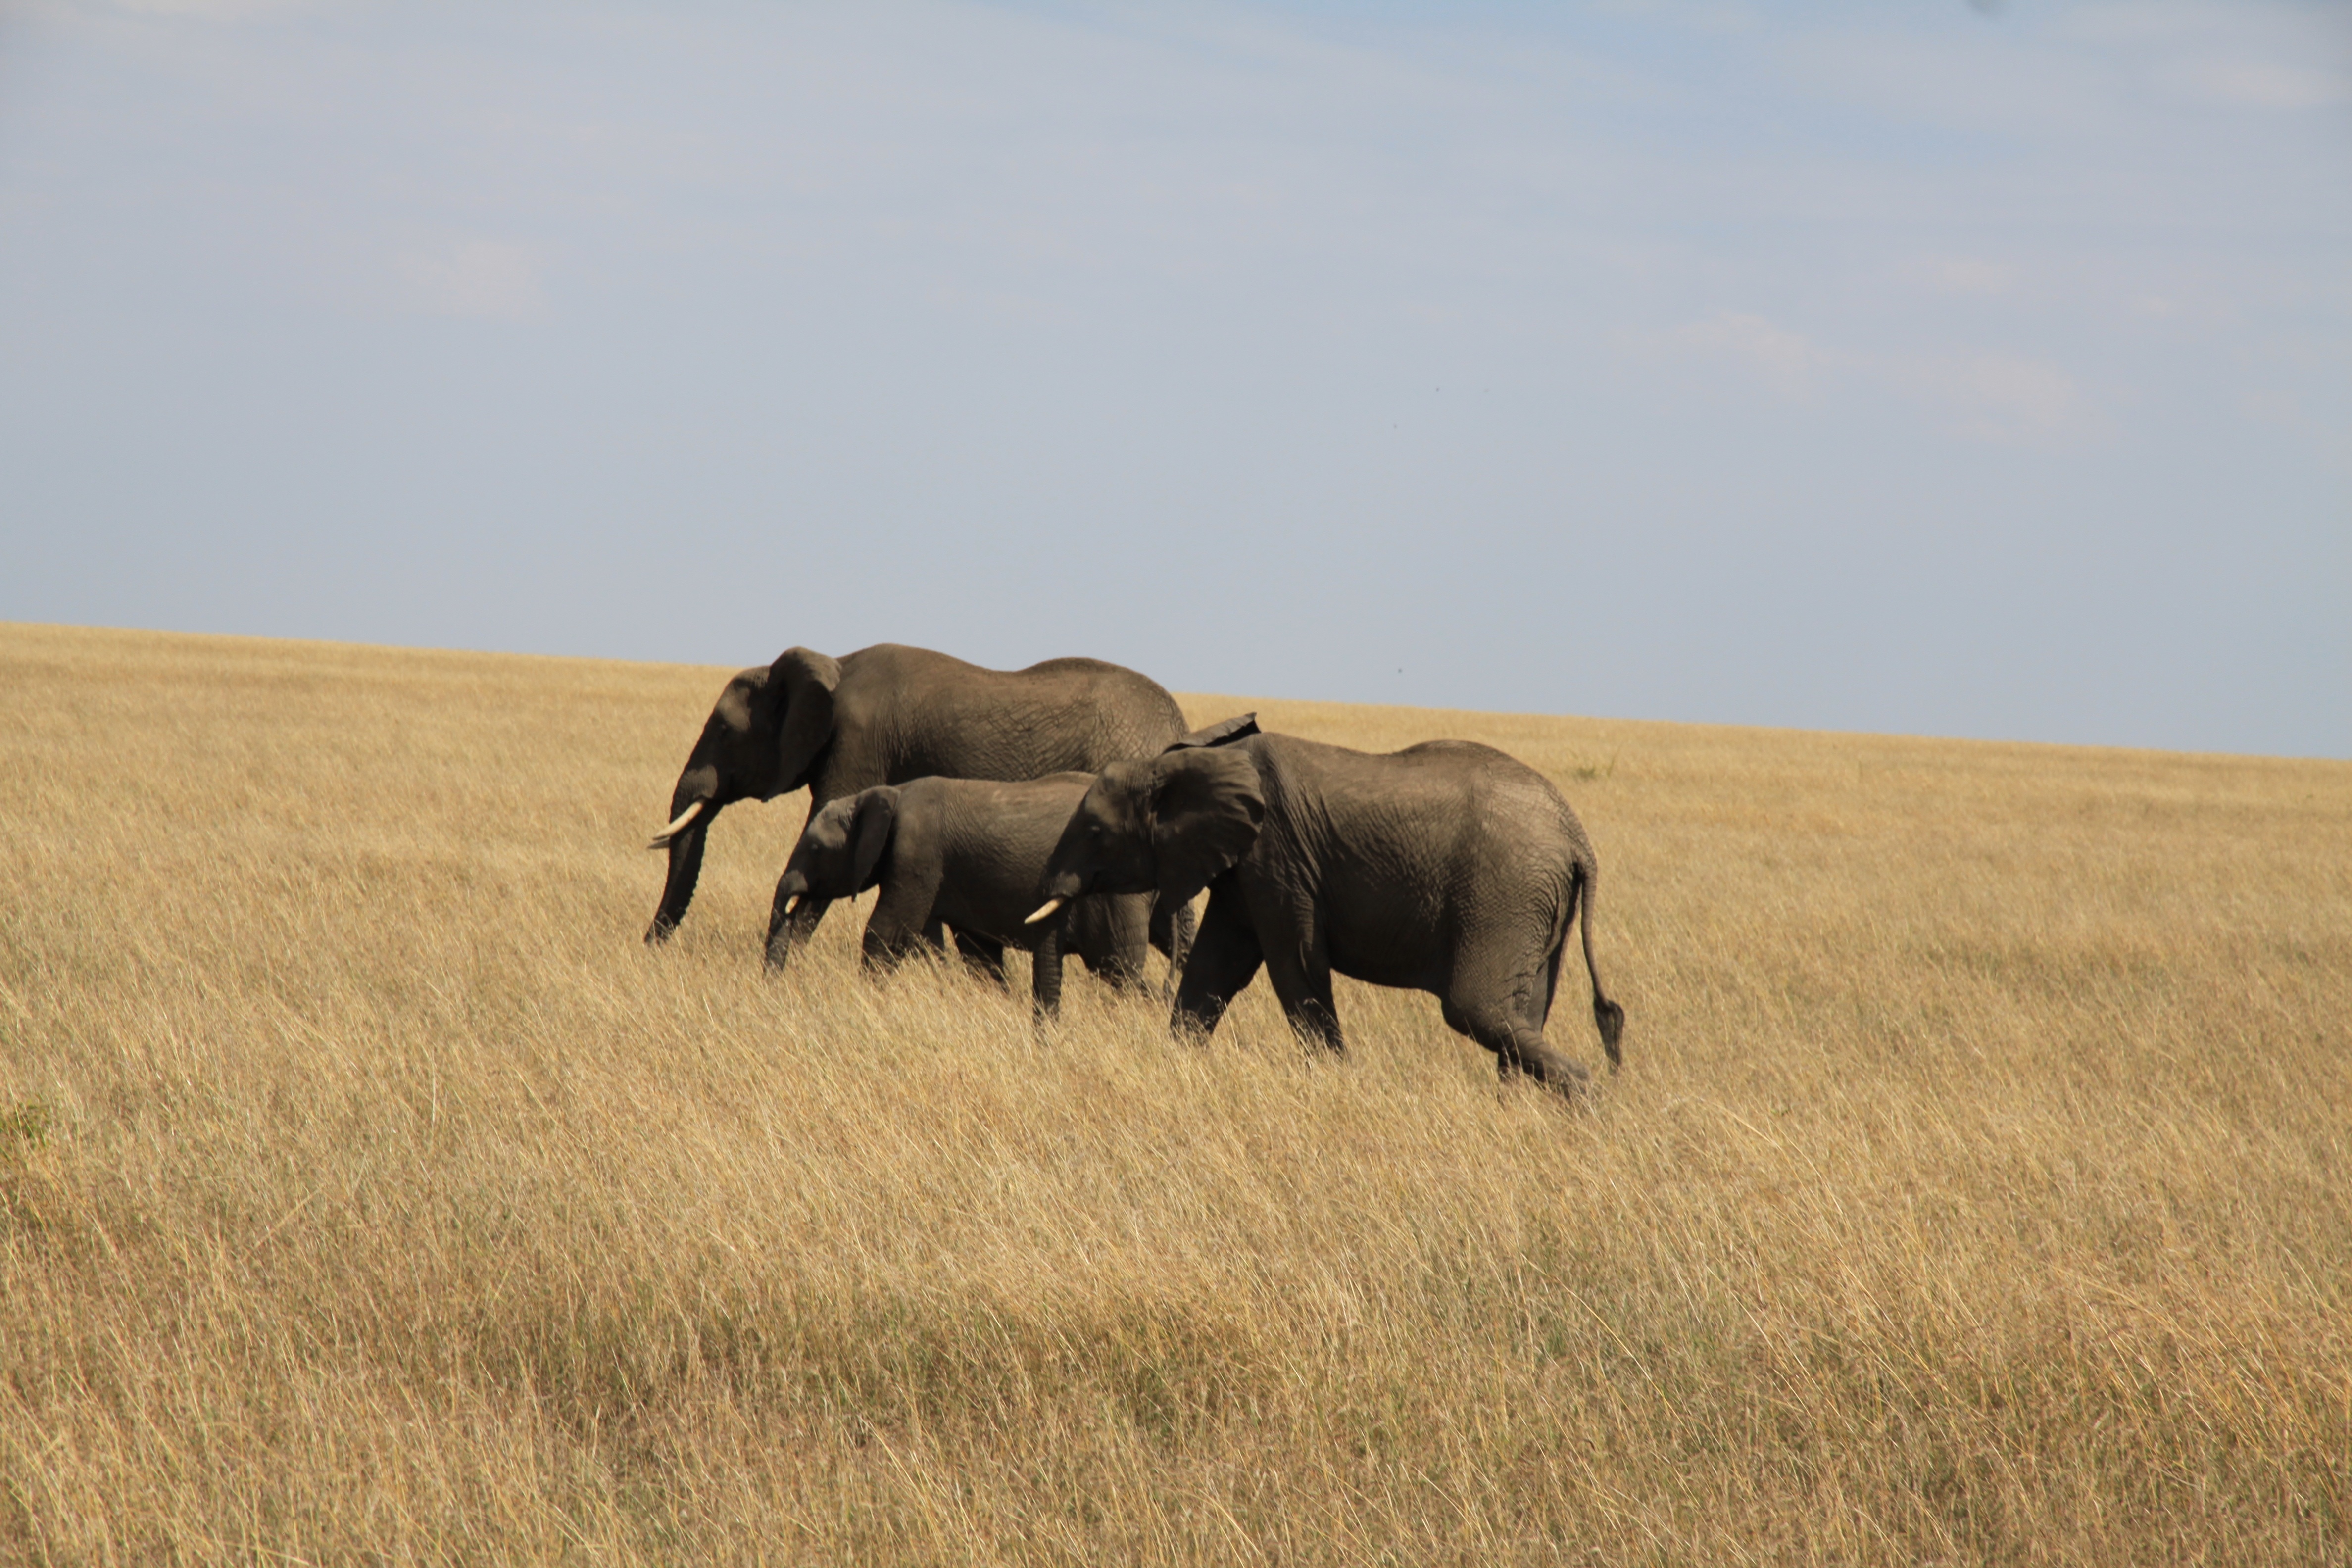
field, prairie, adventure, wildlife, herd, pasture, grazing, africa, mammal, fauna, savanna, plain, elephant, family, grey, grassland, safari, ecosystem, kenya, steppe, young elephant, indian elephant, african elephant, cattle like mammal, mustang horse, elephants and mammoths, elephant calf